Sometimes (Britney Spears song)

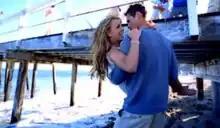
Spears with her love interest in the music video

Spears started rehearsing for the music video for "Sometimes" in February 1999. However, during the rehearsals, the singer injured her knee and was forced to start sessions of physical therapy. A month later, Spears released in a statement: "I want to thank my wonderful fans and all of the people who have offered their love and support during this time," while revealing she would not be able to shoot the music video until April 1999. The music video was later directed by Nigel Dick, who also directed her previous video for Spears' 1998 debut single "...Baby One More Time". It was shot at the Paradise Cove in Malibu, California. The music video was released on May 6, 1999, on "Total Request Live".